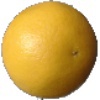
Label: white_grapefruit